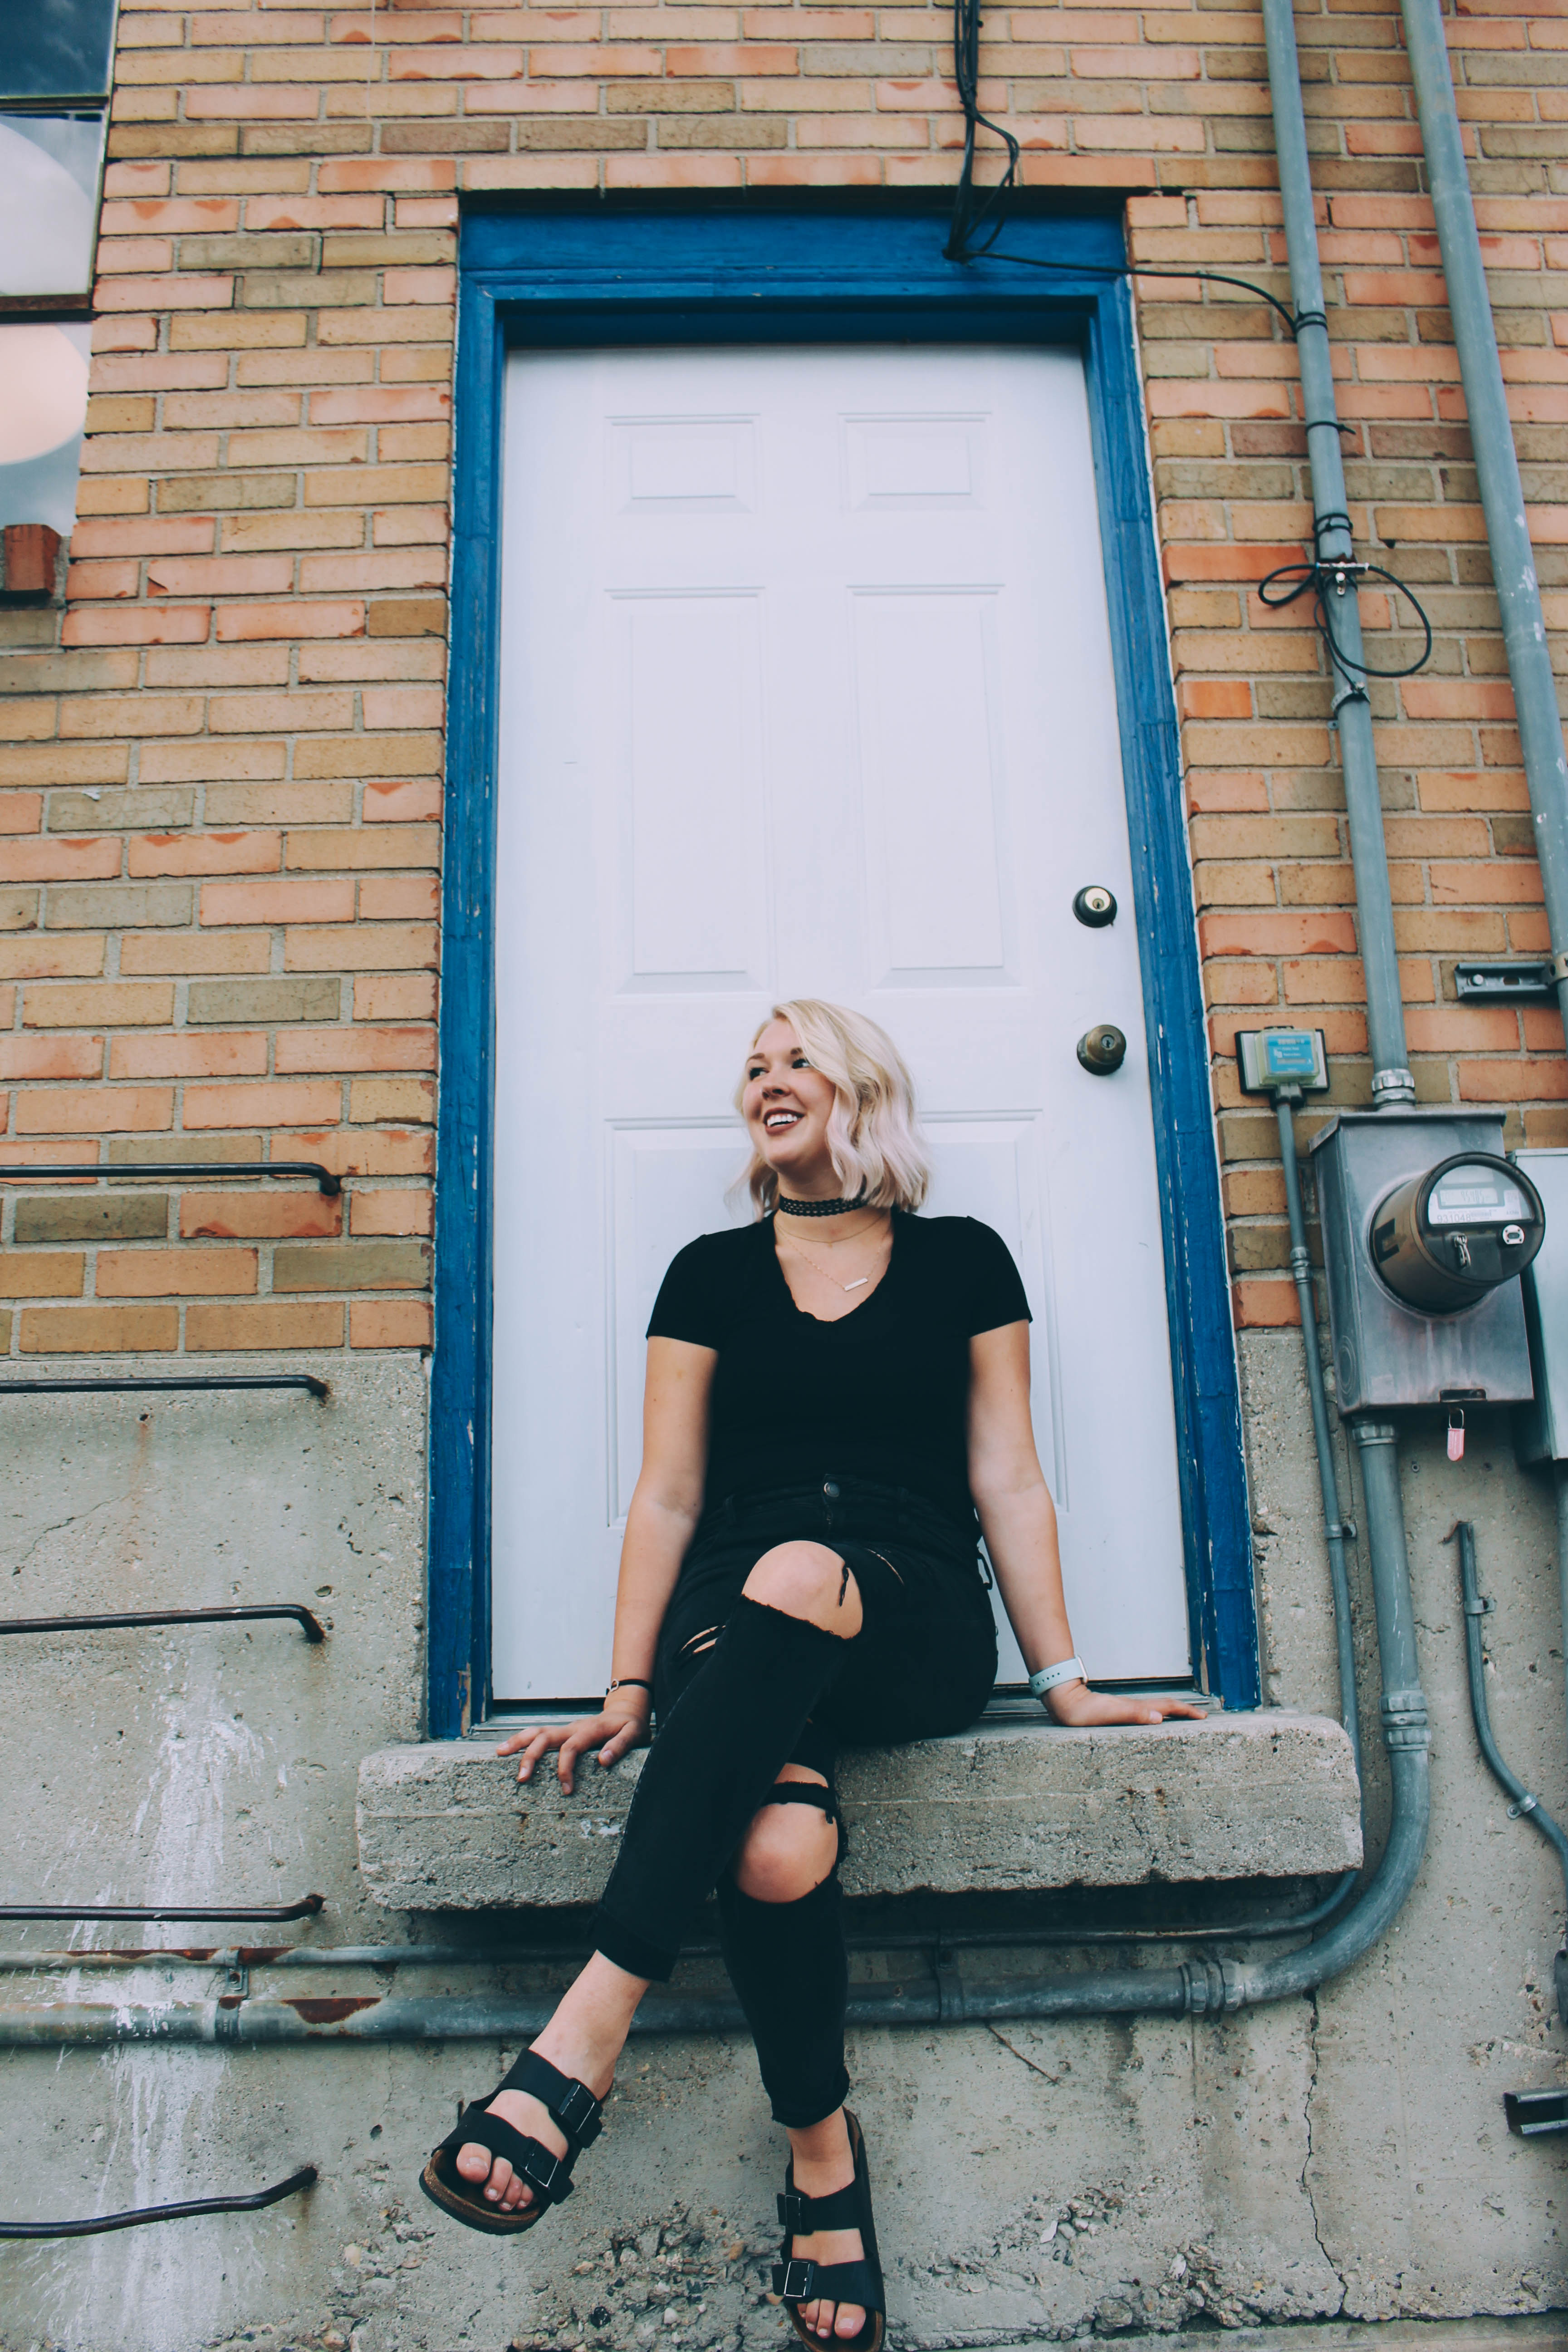
girl, photography, model, red, color, fashion, blue, clothing, lady, dress, photograph, beauty, photo shoot, human positions